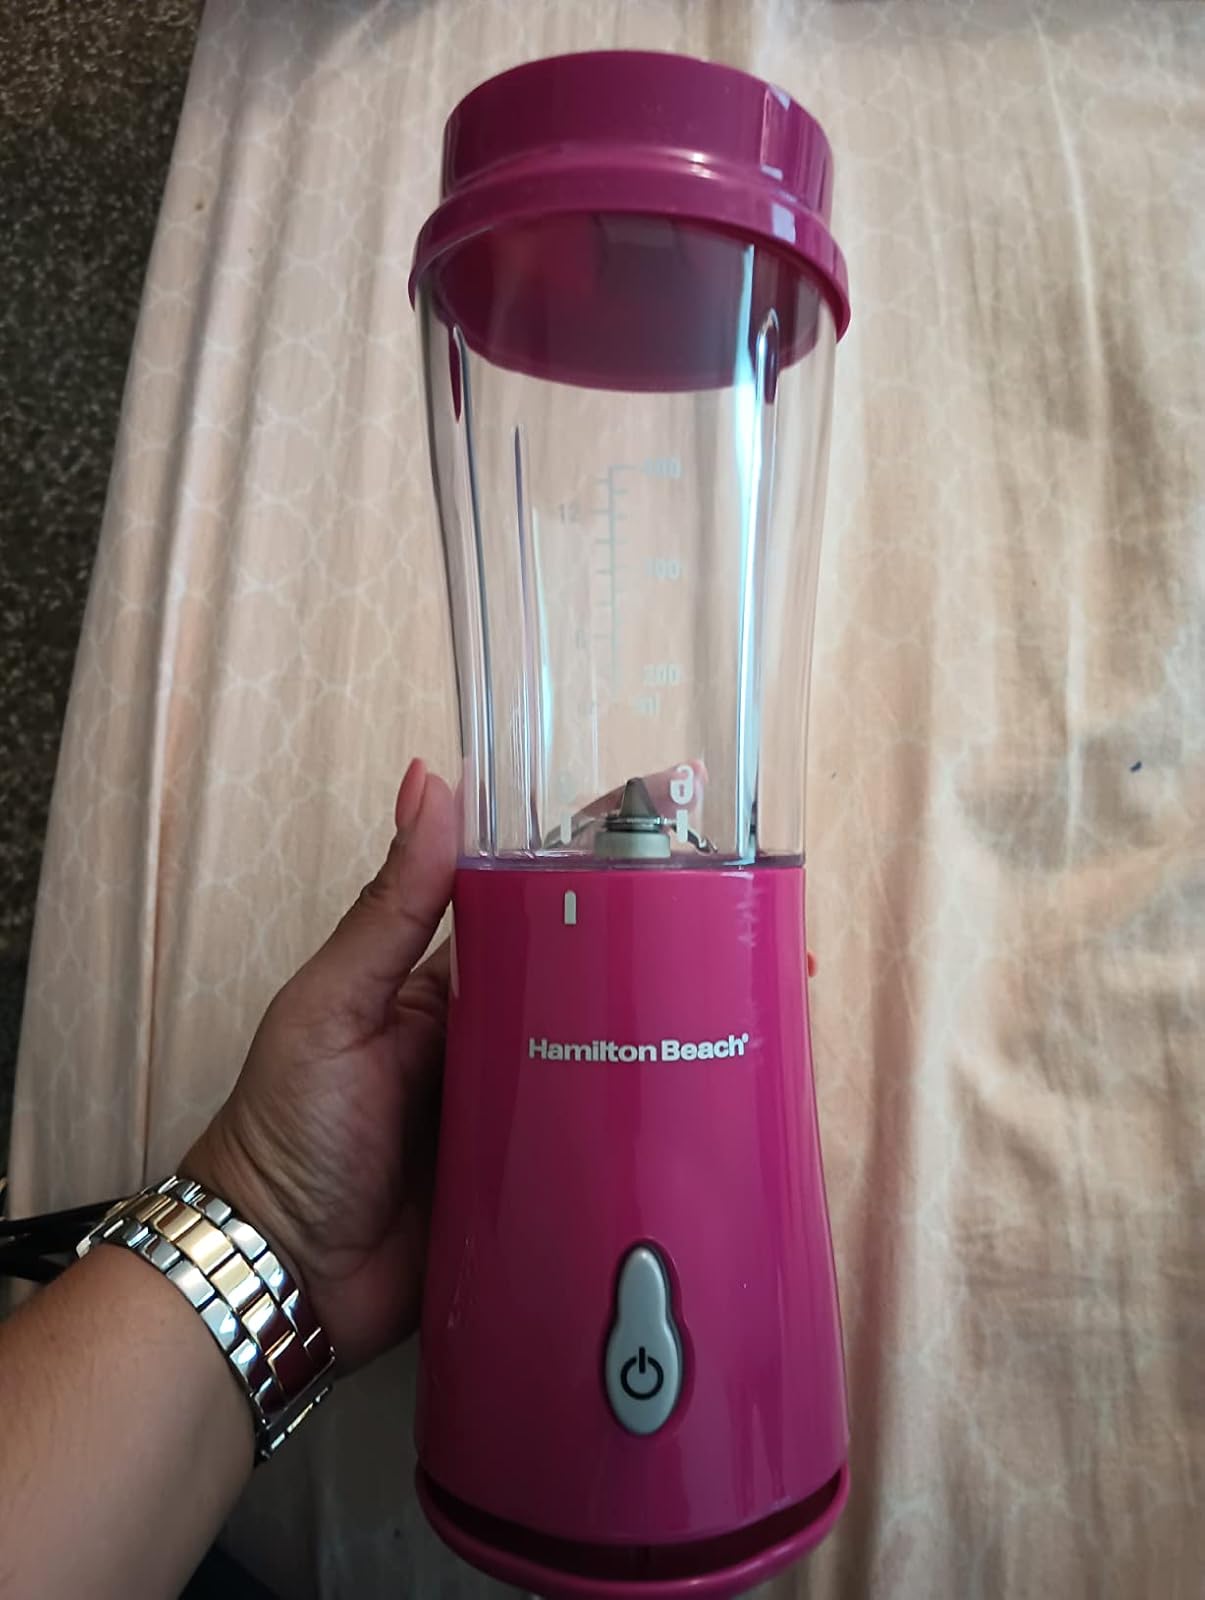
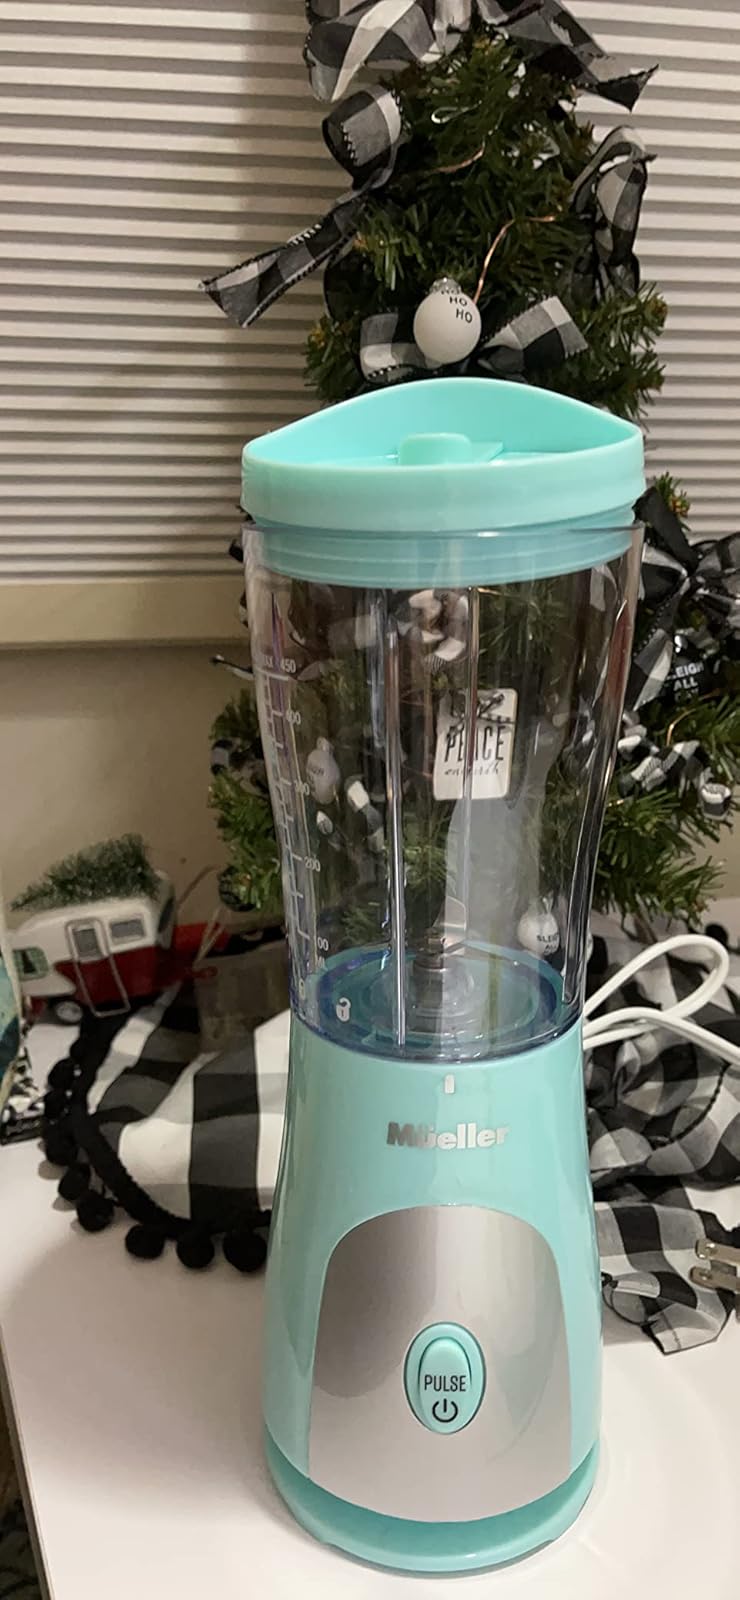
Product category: items_blender
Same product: no